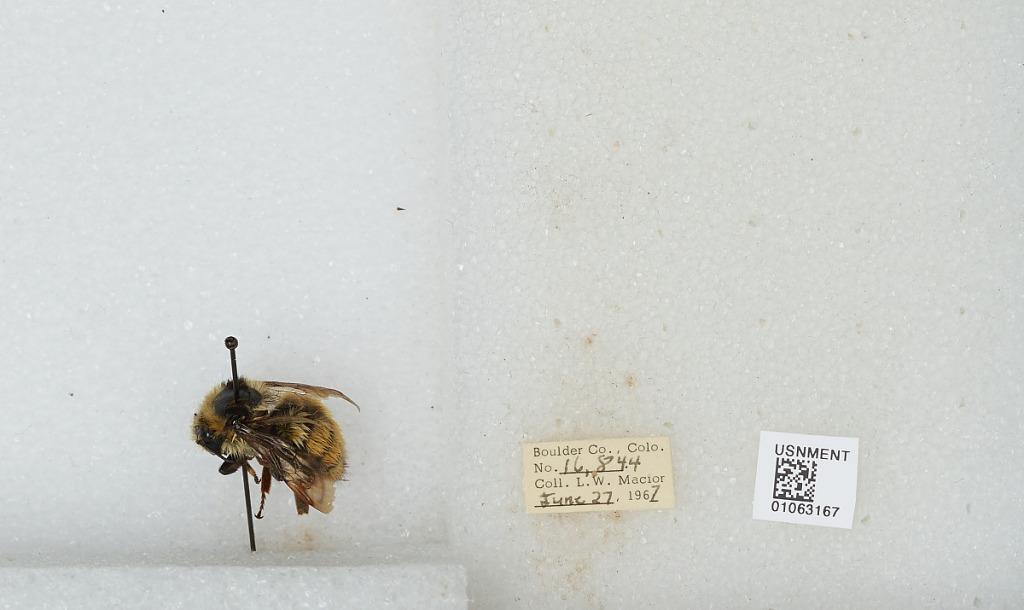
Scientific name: Bombus (Pyrobombus) bifarius Cresson
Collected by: L. Macior
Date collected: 1967-6-27
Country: United States
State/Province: Colorado
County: Boulder
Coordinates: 40.0017, -105.308